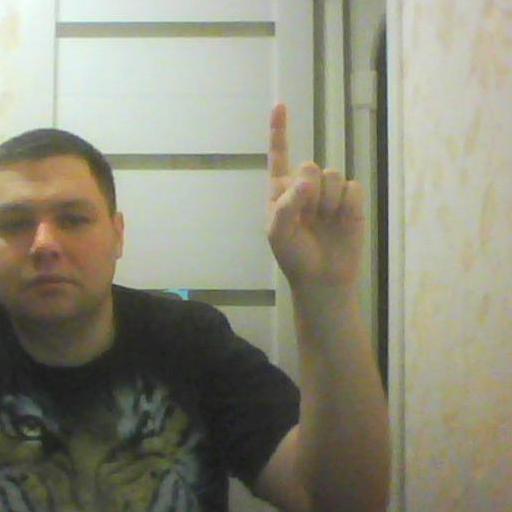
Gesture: one